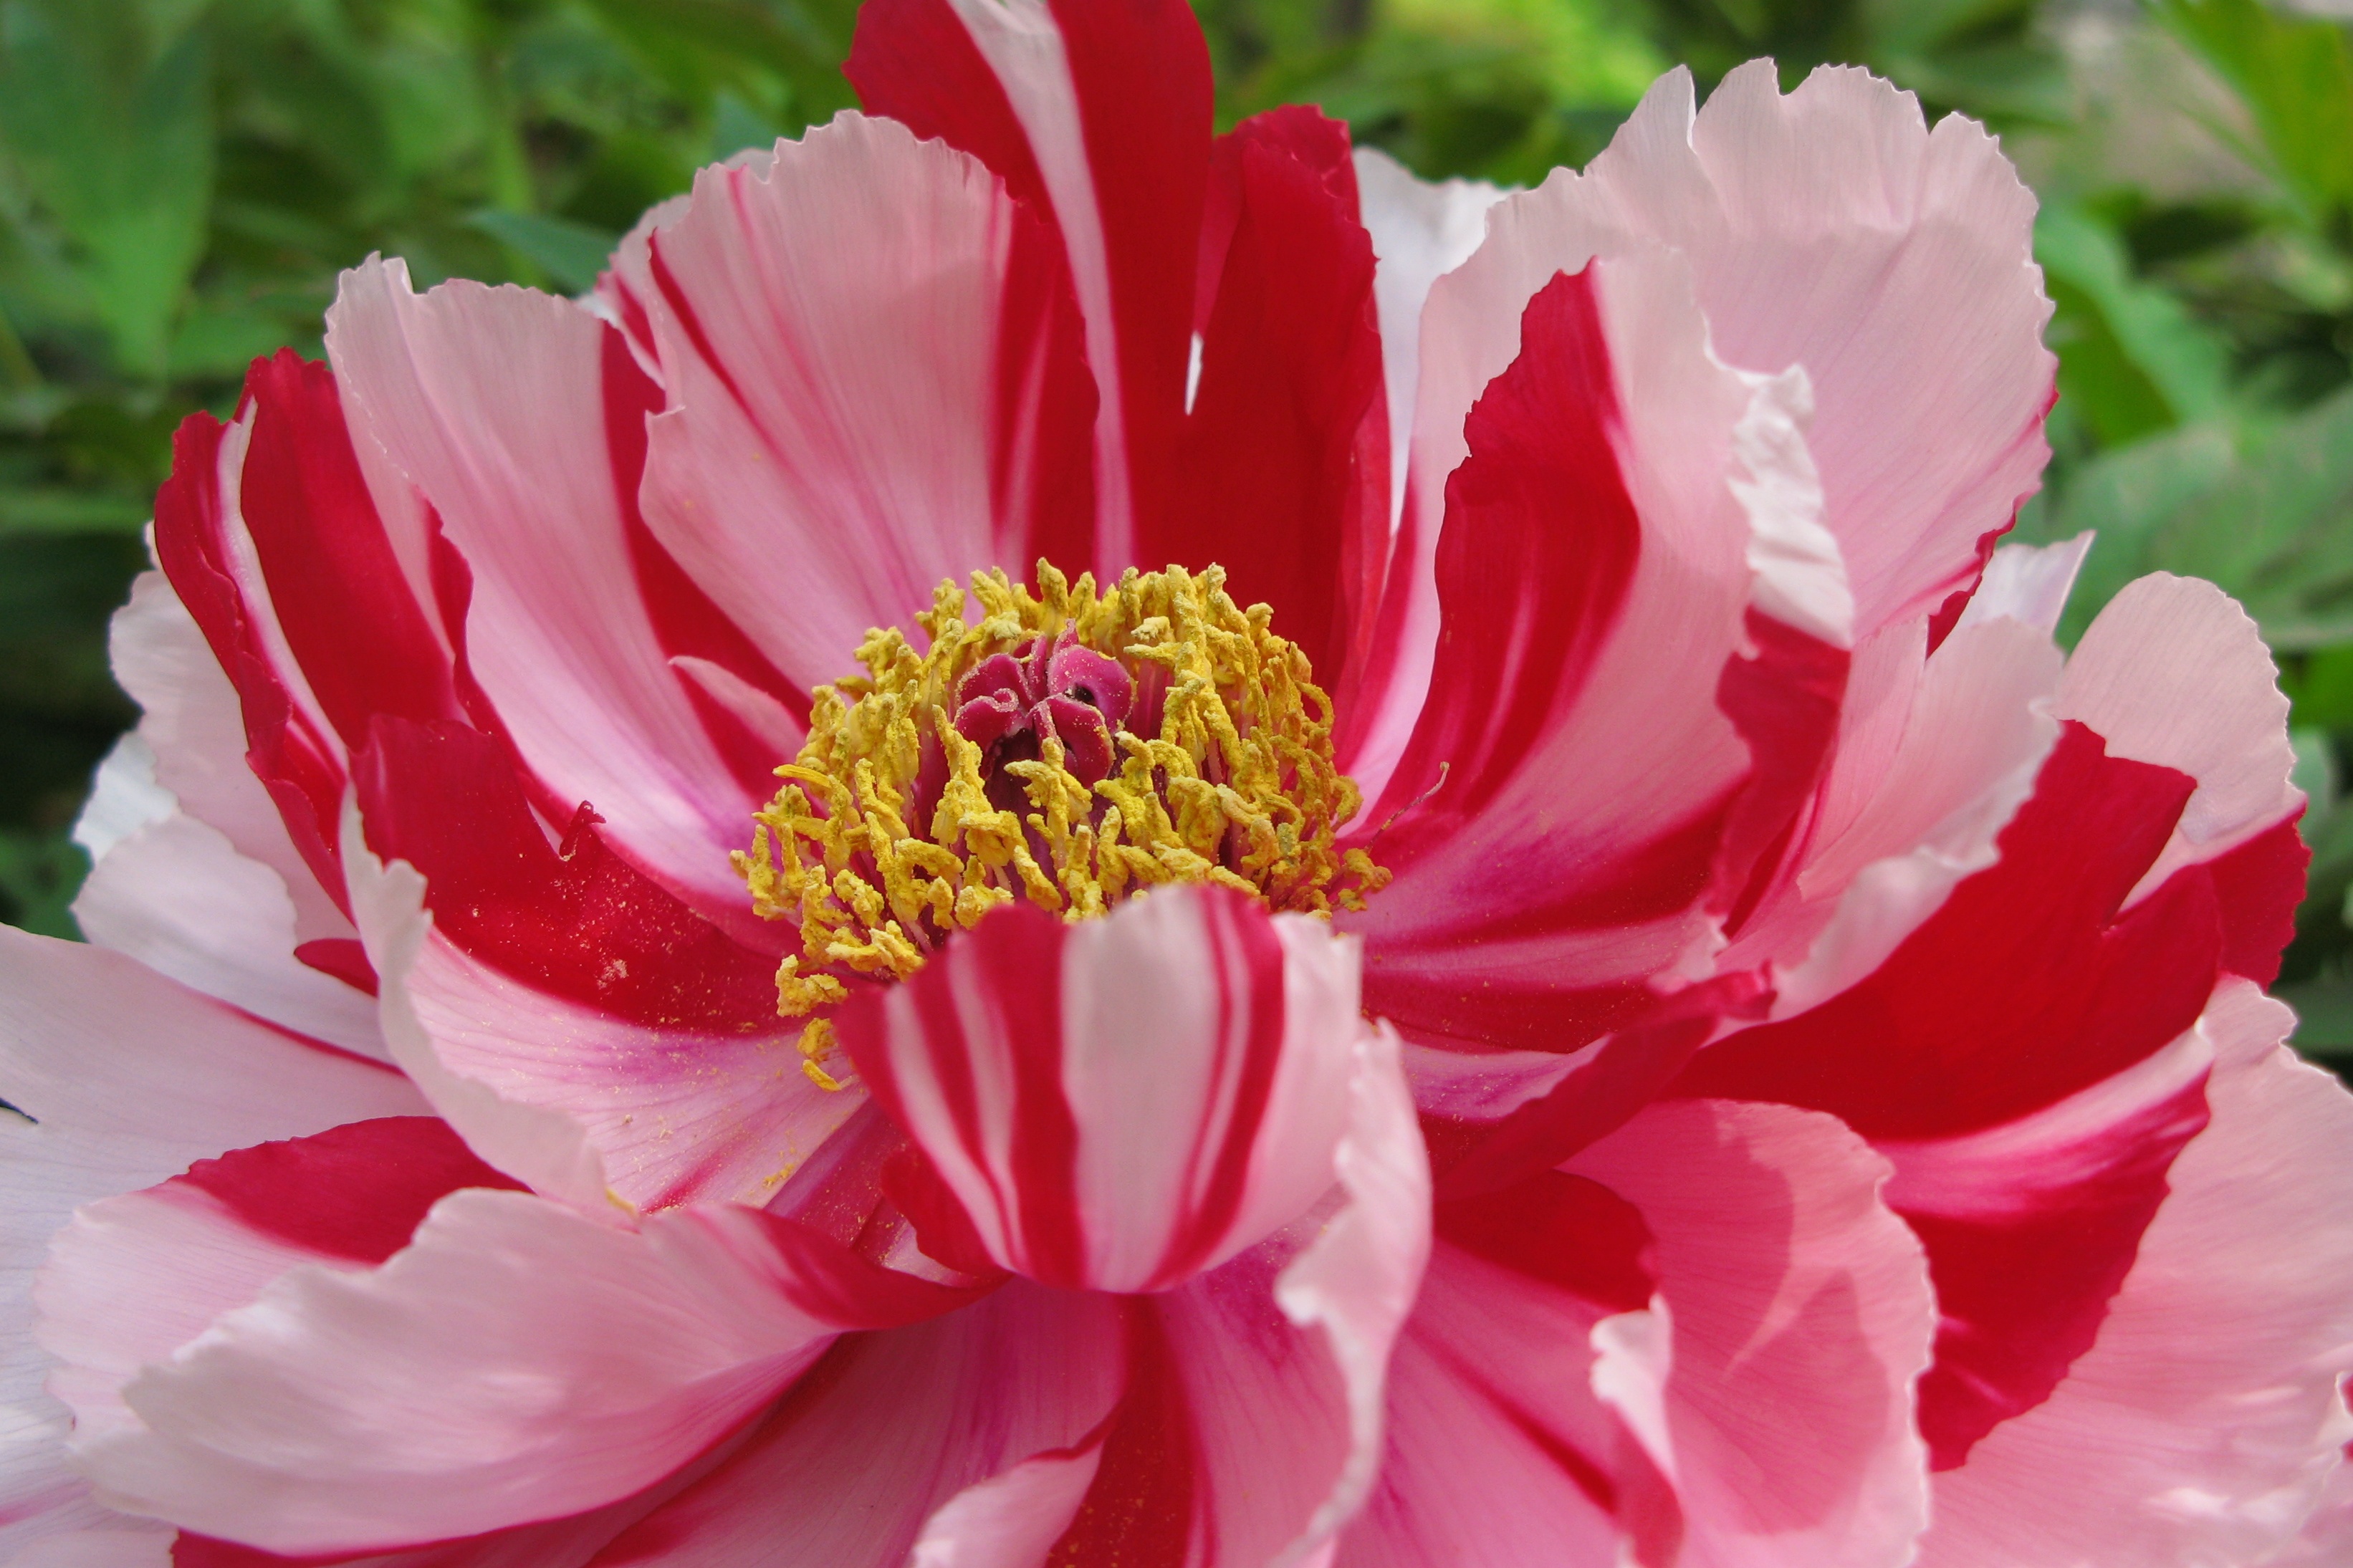
blossom, plant, flower, petal, high, pink, flora, cool image, hires, hi, res, peony, paeonia, suffruticosa, g7, flowering plant, land plant, garden cosmos